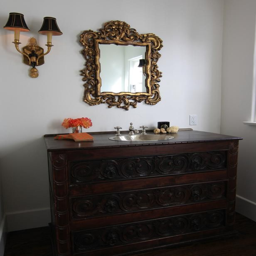
an antique vanity , retrofitted with a hammered metal sink , instills a sense of place in thisinspired bathroom .